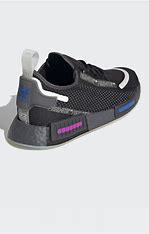
Brand: Adidas
Model: NMD_R1 Spectoo